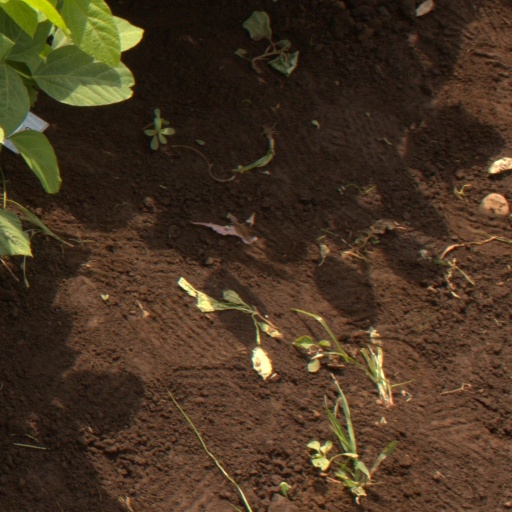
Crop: soybean